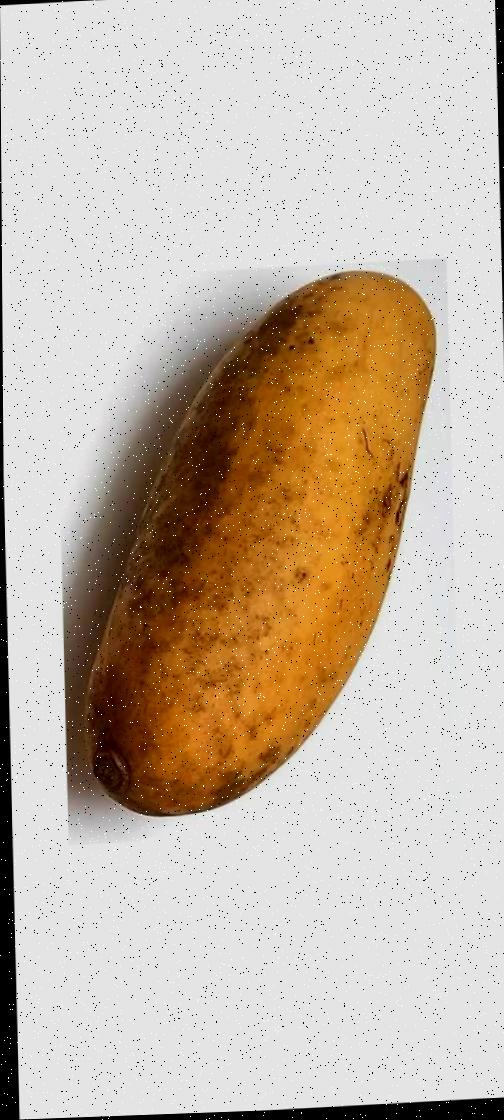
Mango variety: Banana Mango